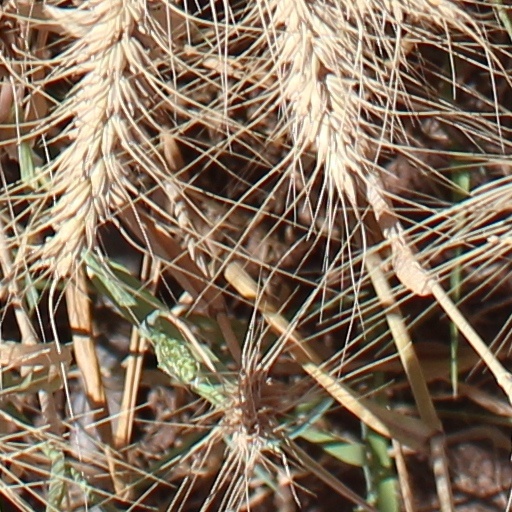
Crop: wheat